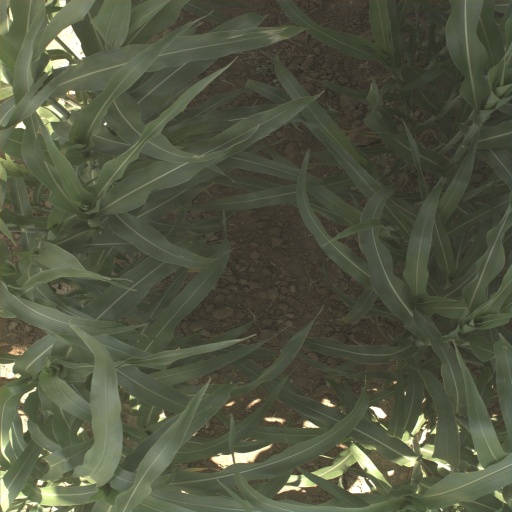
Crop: sorghum